Alice, Sweet Alice

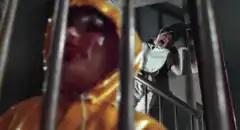
The killer's yellow raincoat is a recurring motif in the film, and a direct reference to the killer with a red raincoat in "Don't Look Now" (1973).

Numerous film scholars have noted the film's hysterical portrayal of Catholicism and religious institutions to be in direct confluence with the motives of its villain, Mrs. Tredoni, whose ultimate goal is to "punish" the sinning members of her parish; this has resulted in some claiming the film to be overtly "anti-Catholic". Writer-director Sole's own proclaiming of himself as an "ex-Catholic" has also been cited regarding the interpretations of the film's religious themes and undertones. Prior to writing and directing "Alice, Sweet Alice", Sole had directed his debut feature, a softcore adult film titled "Deep Sleep", in 1972. The release of the film resulted in obscenity charges being brought against him in the state of New Jersey, as well as formal excommunication from the Catholic Church. This event has been credited as influential to the apparent anti-Catholic bent of "Alice, Sweet Alice".